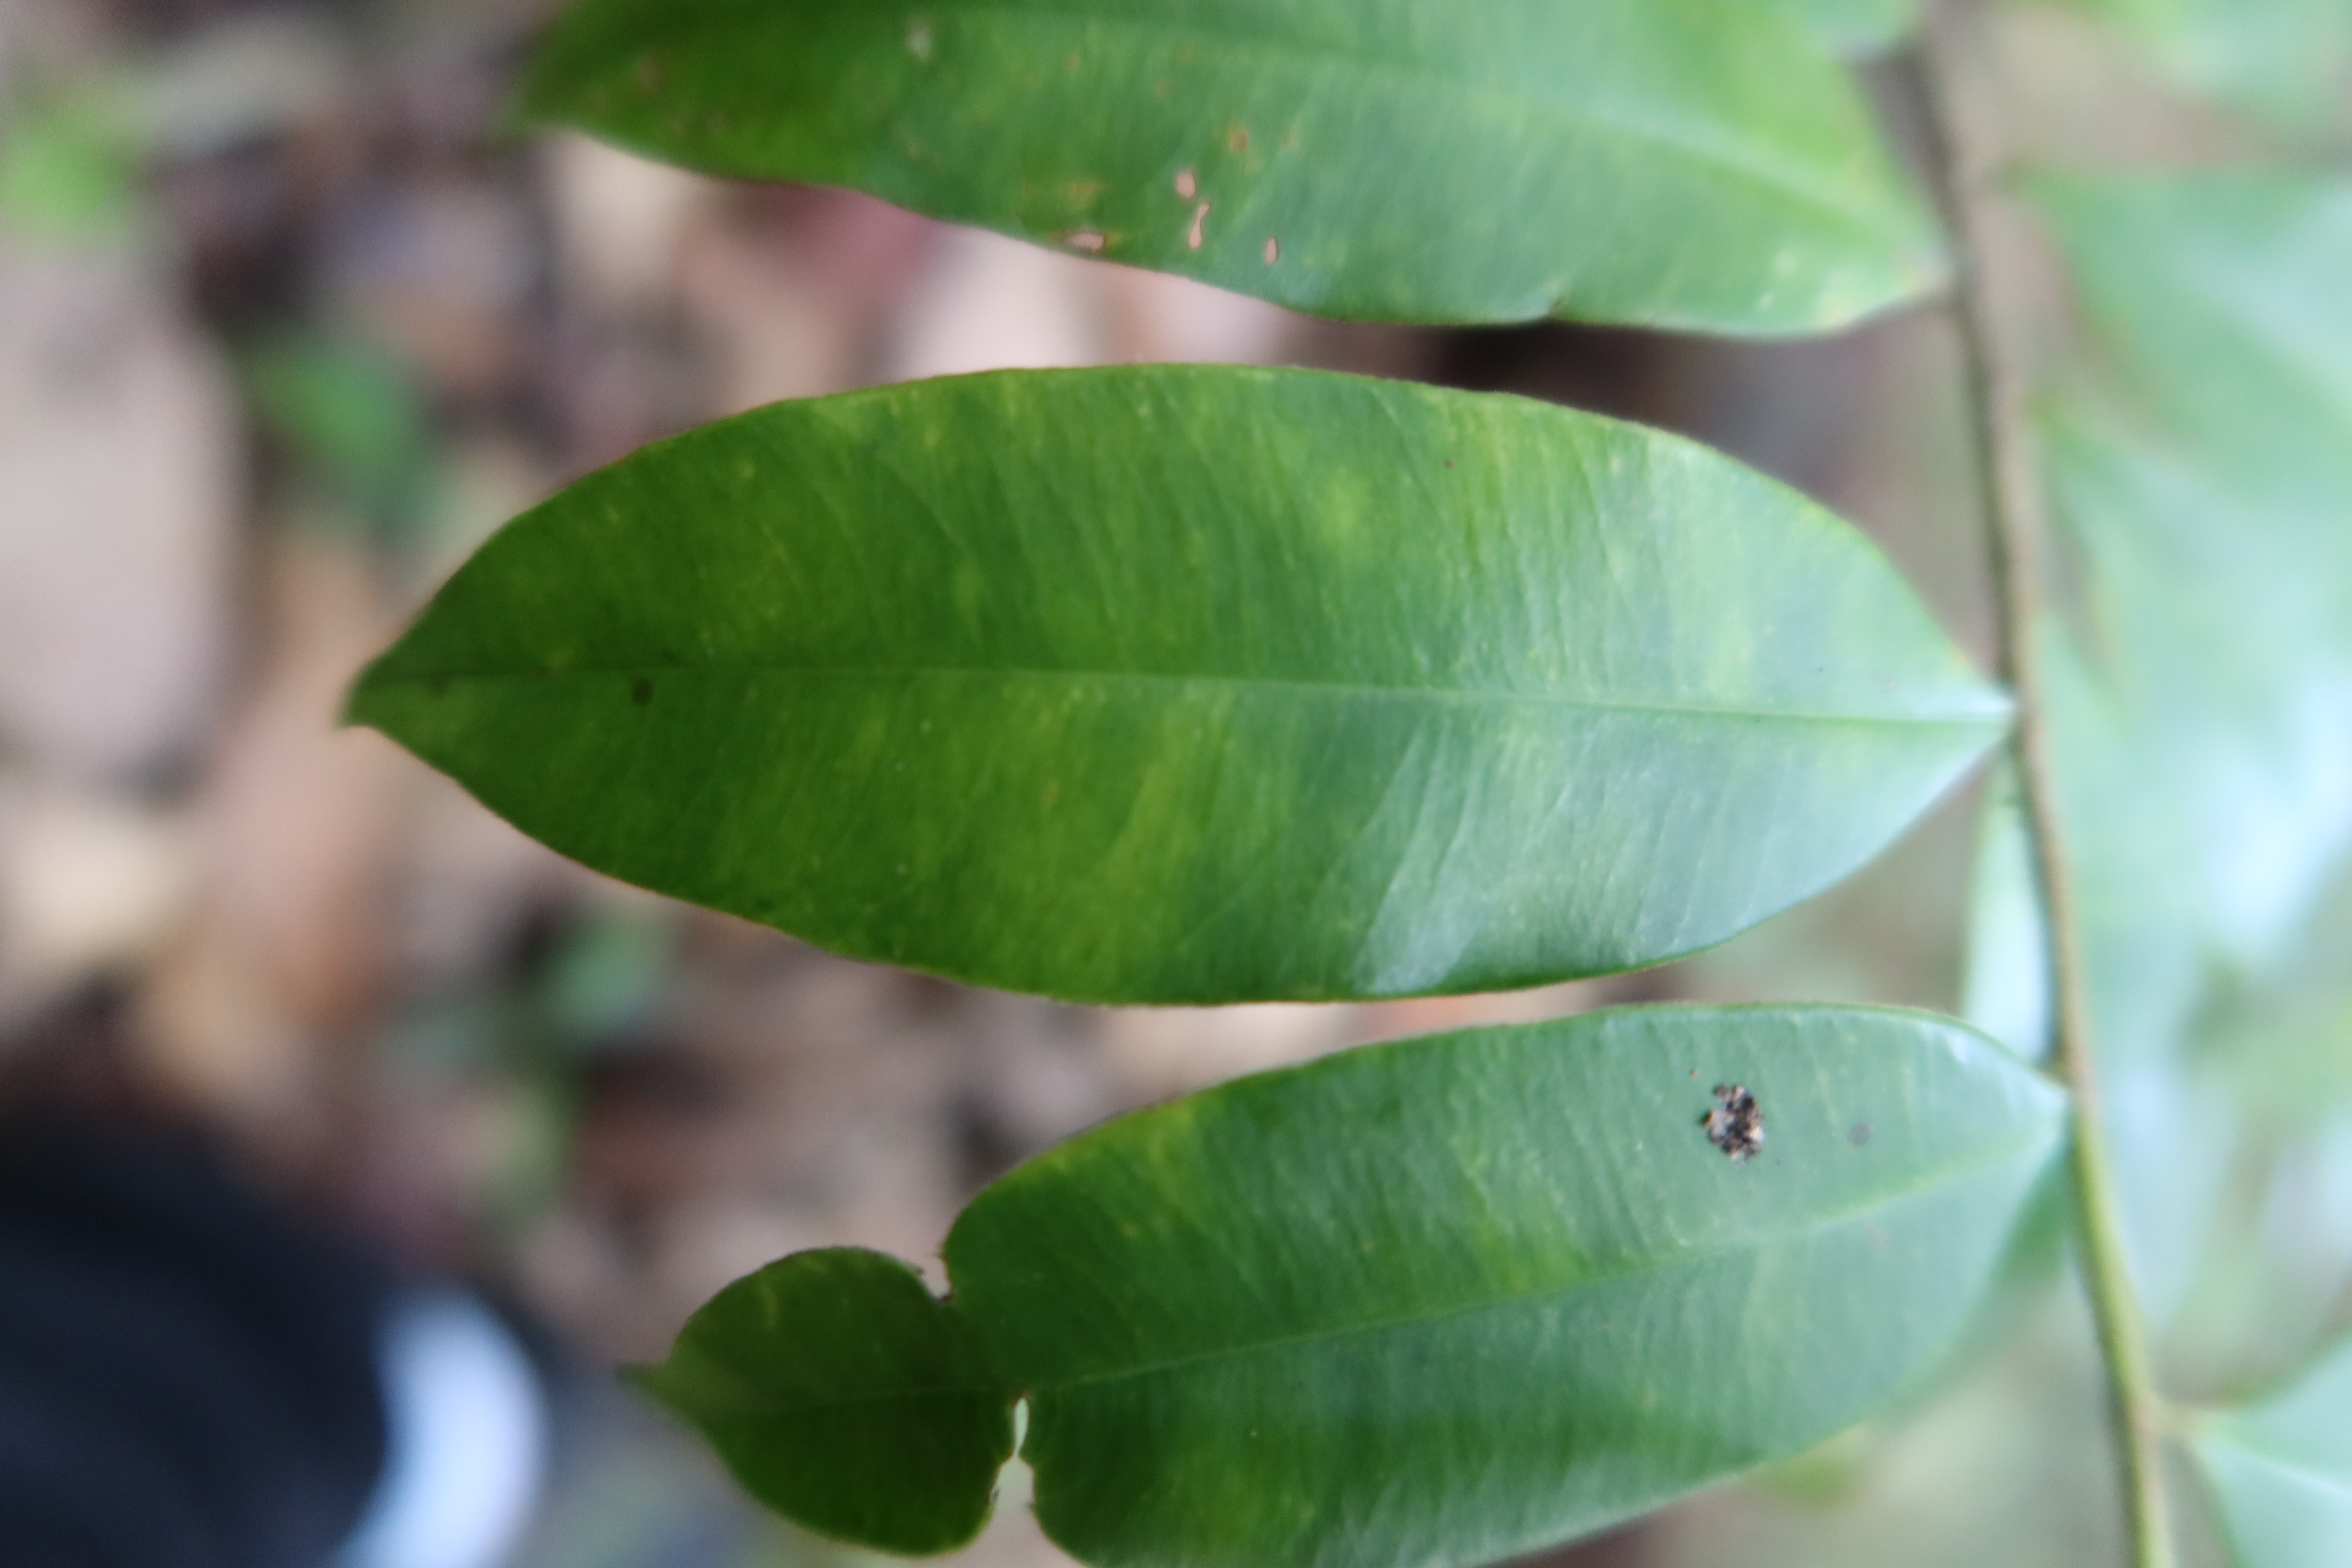
Label: Downy mildew